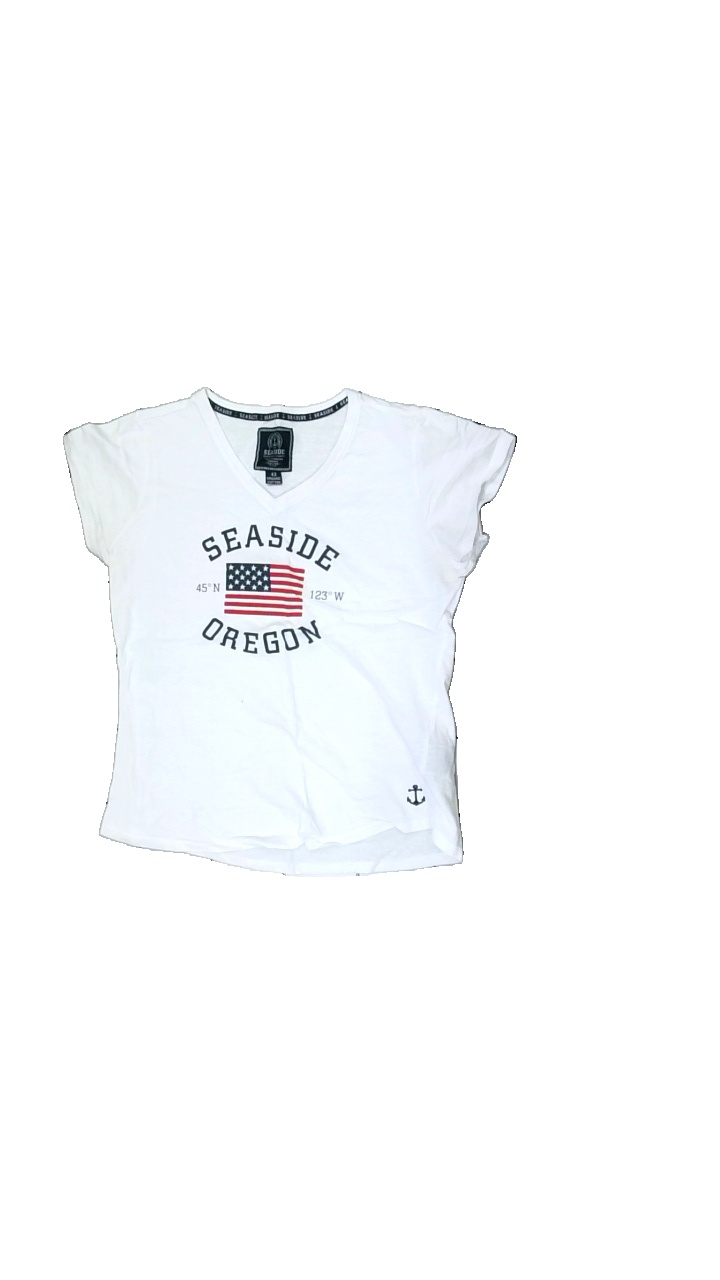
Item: T-shirt (Ladies)
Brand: Seaside
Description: White t-shirt
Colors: White, Blue, Red, Multicolor
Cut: Regular, V-collar
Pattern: Other
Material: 100% cotton
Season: Summer
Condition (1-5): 1
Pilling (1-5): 5
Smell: Minor
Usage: Recycle
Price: <50